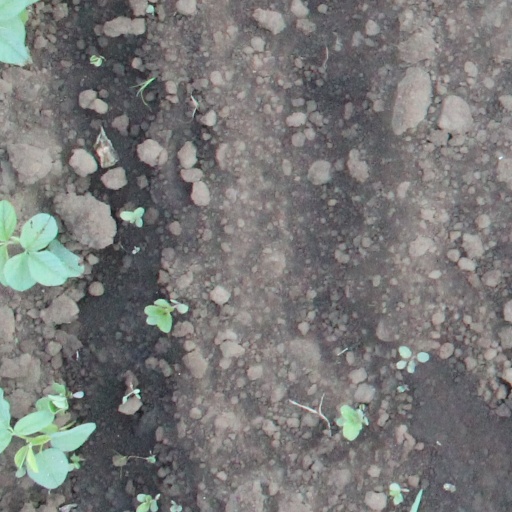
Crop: soybean